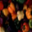
Label: sweet_pepper